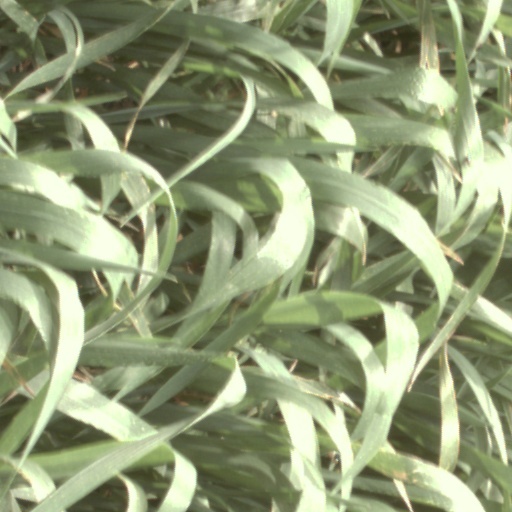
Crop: wheat